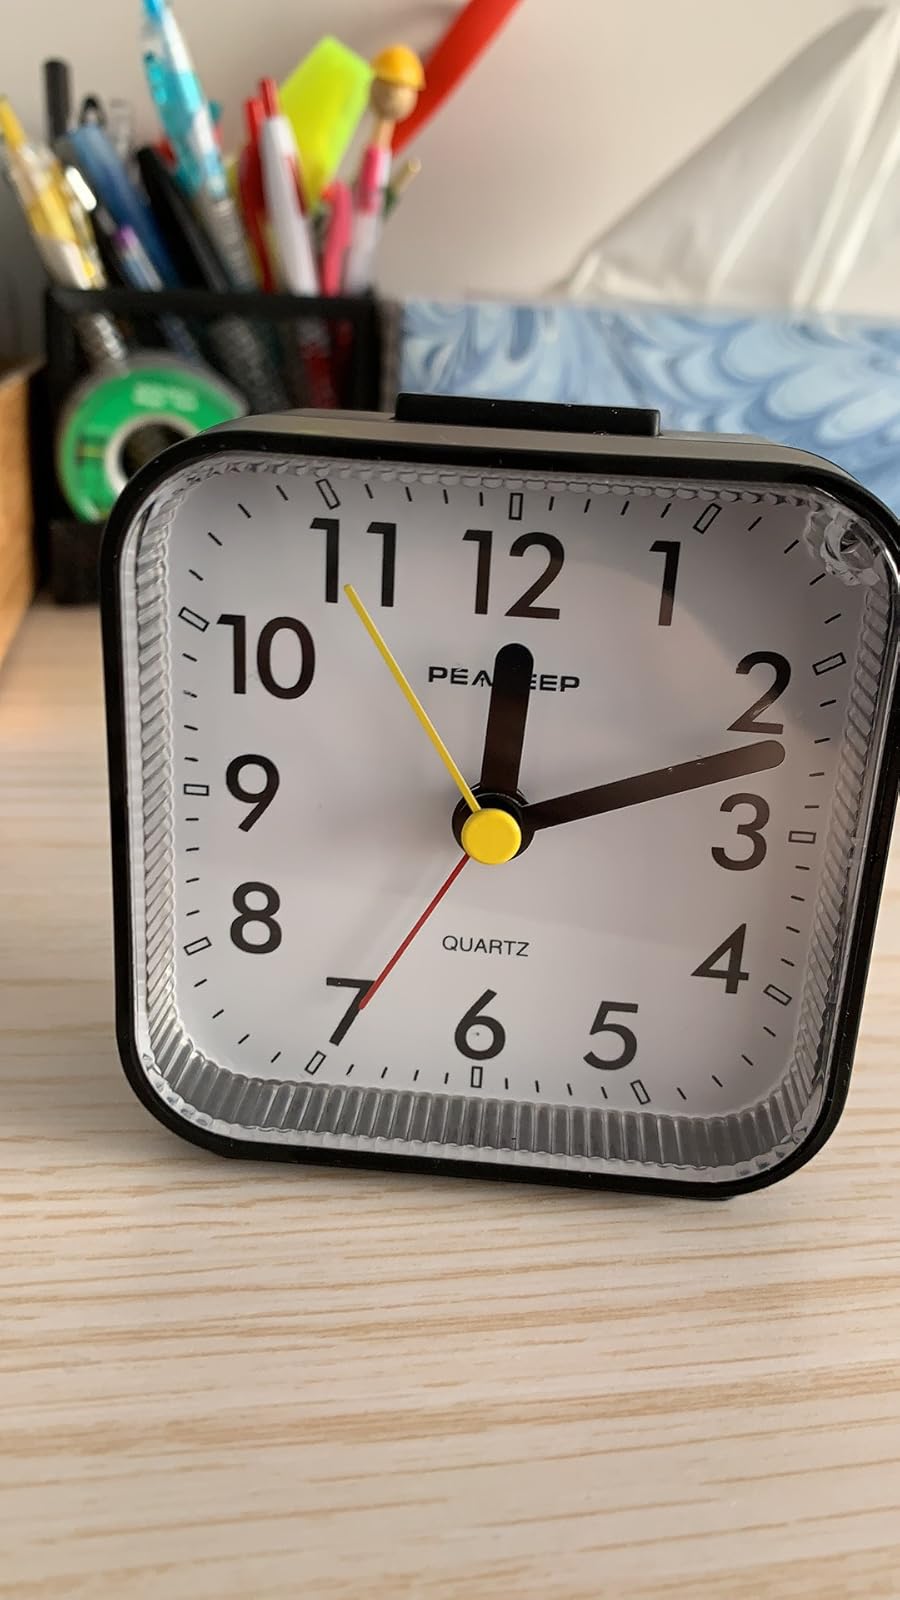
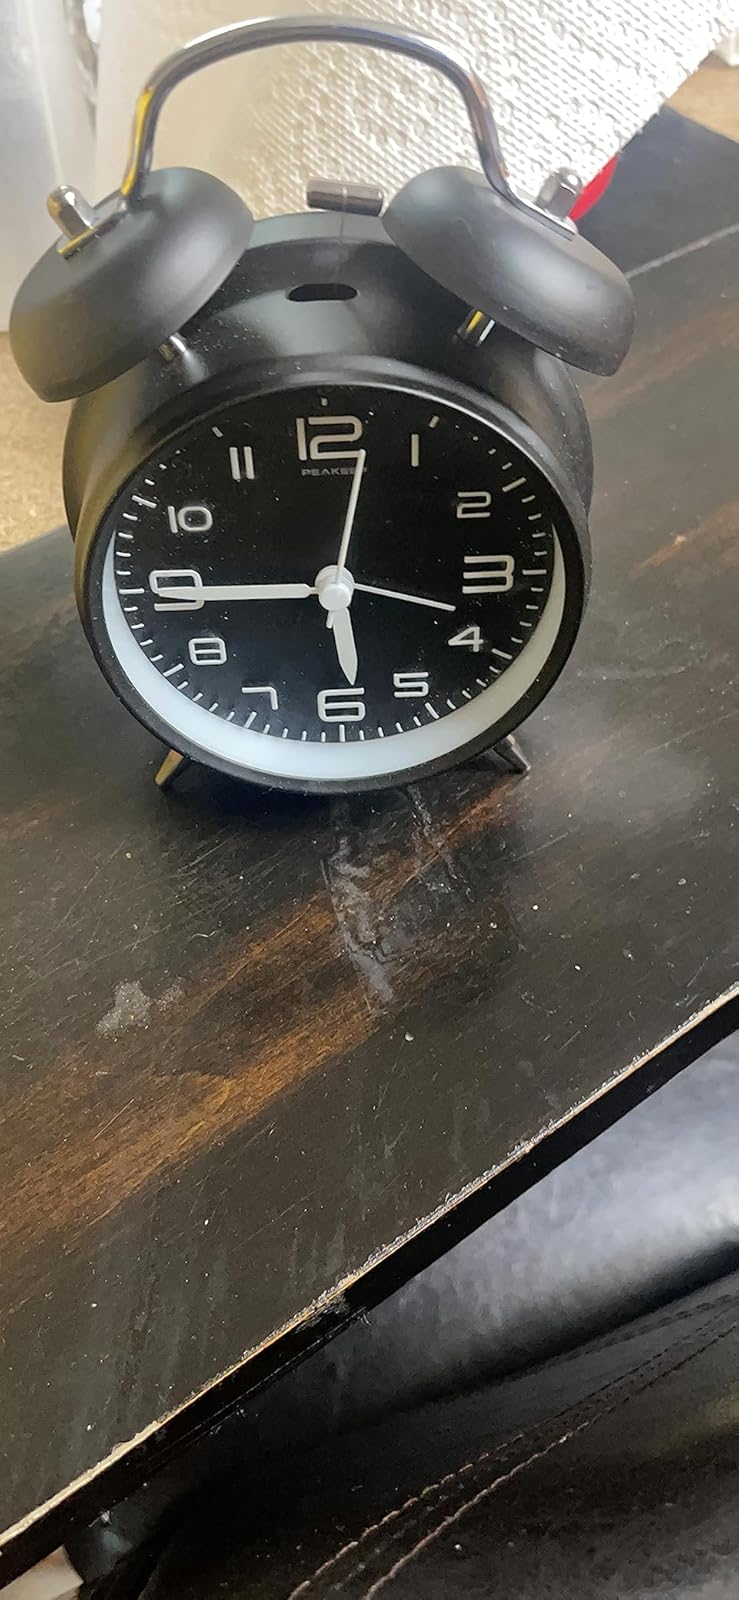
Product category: clock
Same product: no